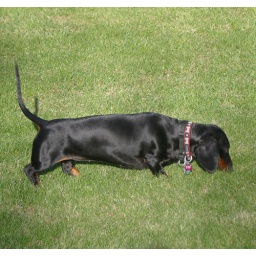
Giselle in the green grass of spring